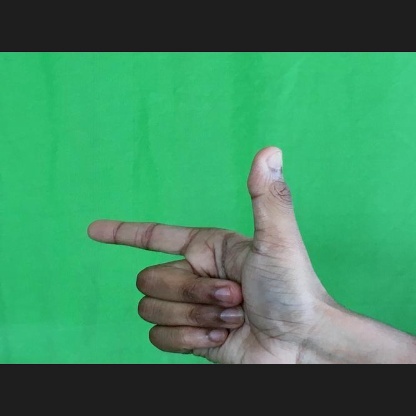
Mudra: Chandrakala